Plate girder bridge

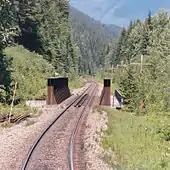
Plate girder bridge: half-through type.

In the half-through bridge (also called a pony truss), the bridge deck is supported between two plate girders, often on top of the bottom flange. The overall bridge then has a 'U'-shape in cross-section. As cross-bracing cannot normally be added, vertical stiffeners on the girders are normally used to prevent buckling (technically described as 'U-frame behaviour'). This form of bridge is most often used on railroads as the construction depth (distance between the underside of the vehicle, and the underside of the bridge) is much less. This allows obstacles to be cleared with less change in height.